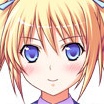
Portrait style: Anime Portrait